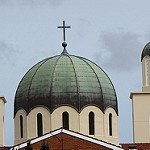
Label: buildings